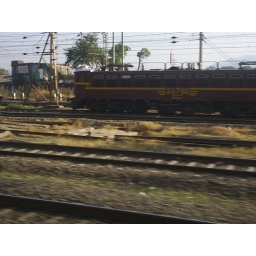
Dead WAG 5 spotted at Vasai road durin my trip from Mumbai to Jammu Tawi by 2471 Swaraj Express